Wilburton, Washington

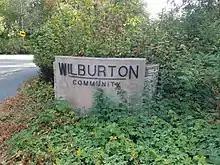
Wilburton community sign in Bellevue, Washington

Wilburton is a neighborhood in Bellevue, Washington, United States. It is situated to the east of downtown Bellevue, and to the west of the Crossroads and Lake Hills neighborhoods. Wilburton started out as an old logging camp, and was annexed by Bellevue in 1967. Currently, 3,790 people live in Wilburton.